Ludwik Stasiak

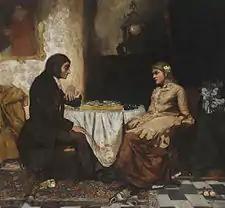
Couple Playing Checkers (1894)

Ludwik Józef Stasiak (13 August 1858 in Bochnia – 3 December 1924 in Bochnia) was a Polish painter, cartoonist, journalist, art historian and publisher. He worked in a wide variety of genres and provided illustrations for magazines such as ' (Ivy), ' (Ears) and "Tygodnik Illustrowany". He was also the author of some popular historical novels.